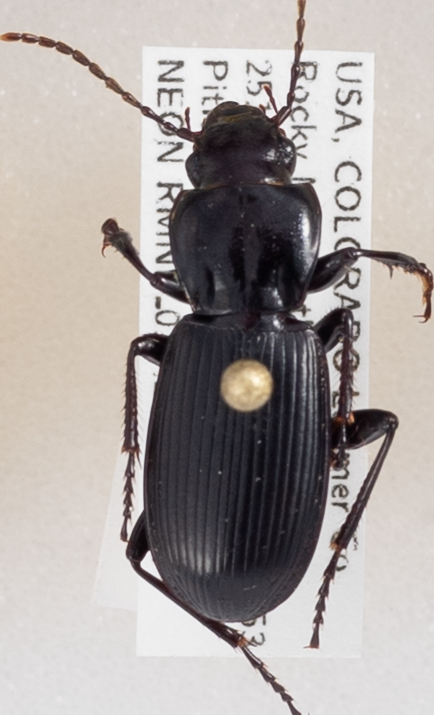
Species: Pterostichus protractus
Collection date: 2018-09-17
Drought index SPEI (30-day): -1.69
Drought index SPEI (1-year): -1.69
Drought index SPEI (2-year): -0.71